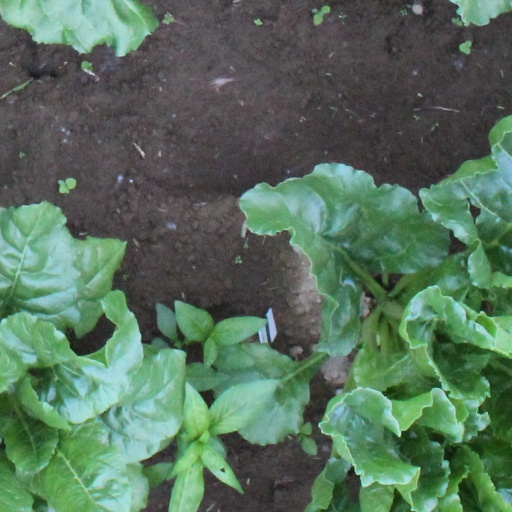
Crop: sugar beet